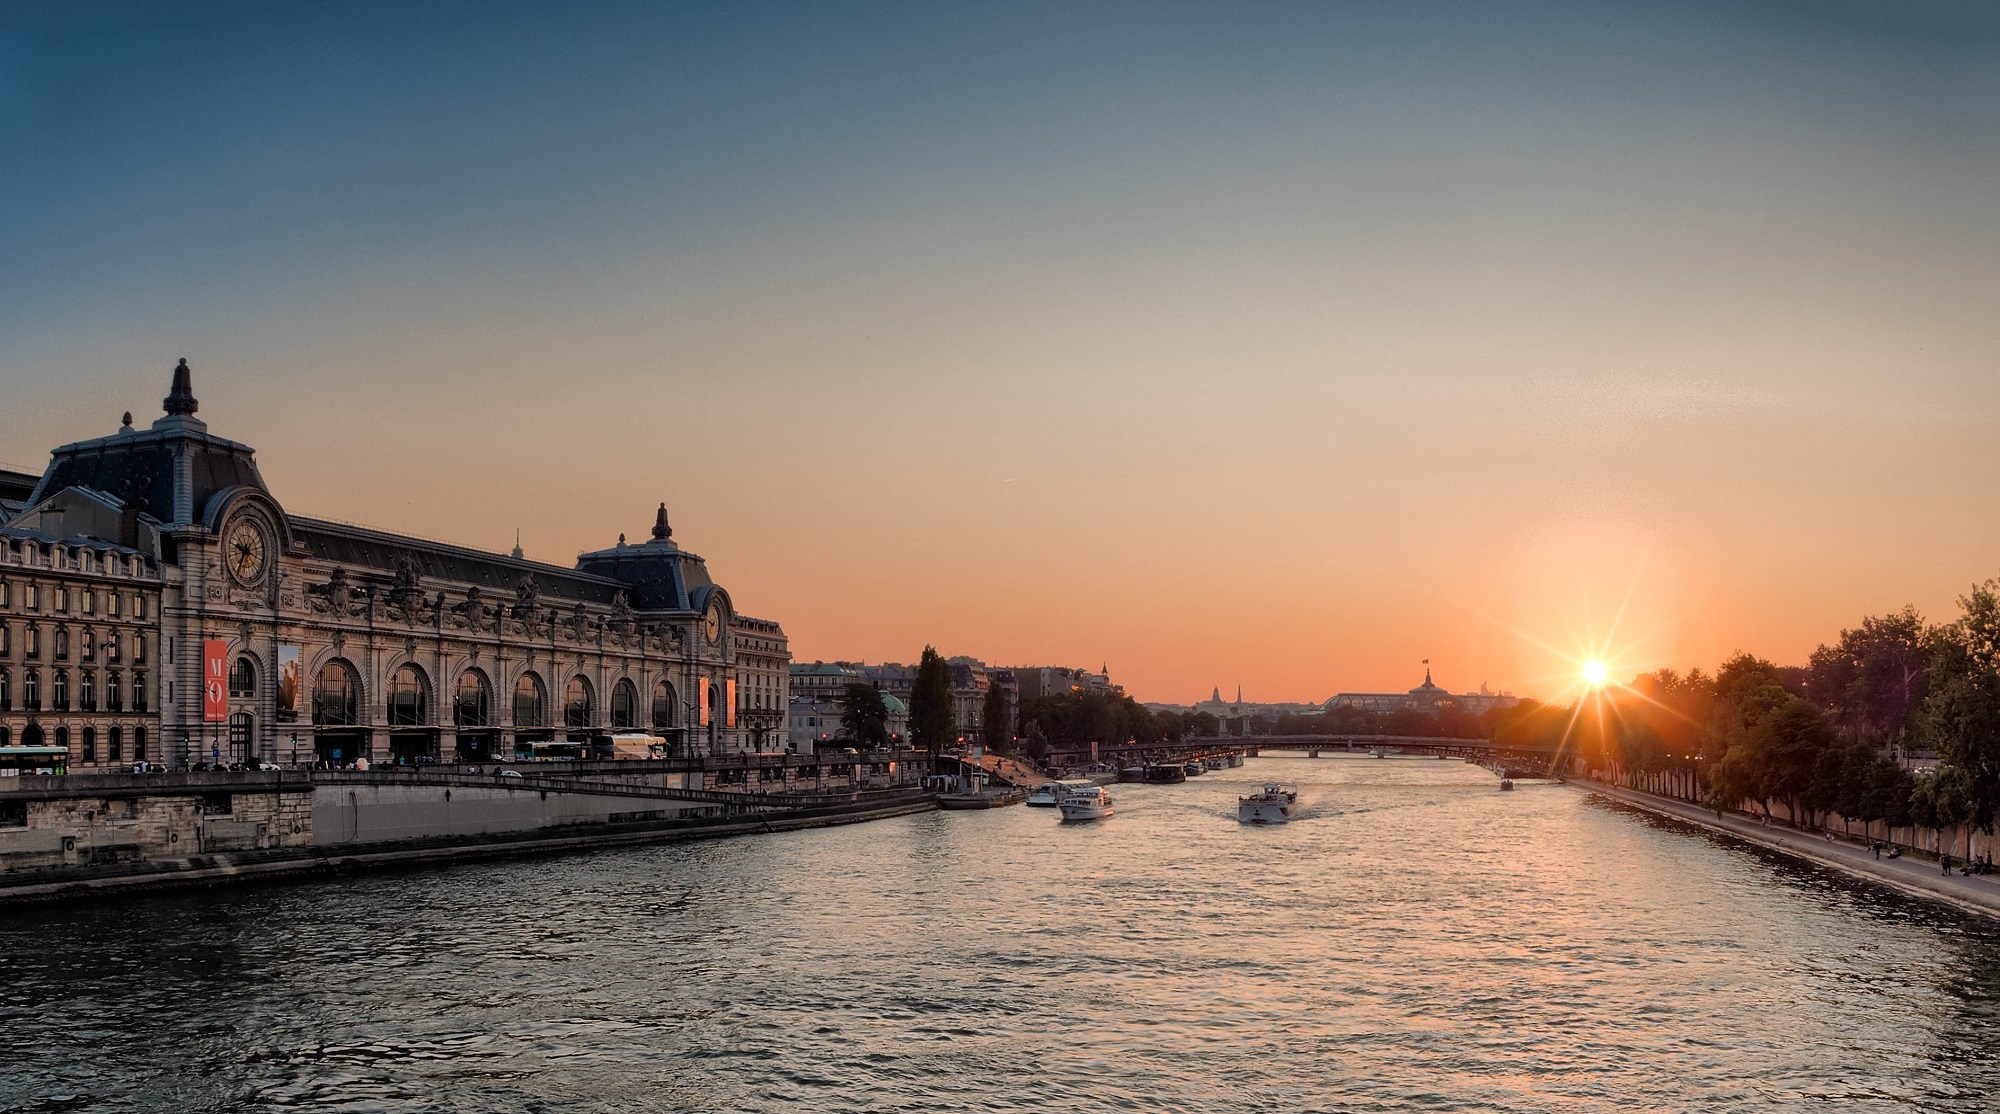
sea, light, architecture, sunrise, sunset, bridge, morning, building, dawn, city, paris, urban, river, canal, cityscape, travel, dusk, france, europe, evening, twilight, reflection, vehicle, museum, landmark, attraction, historic, tourism, waterway, boats, seine river, muse d orsay